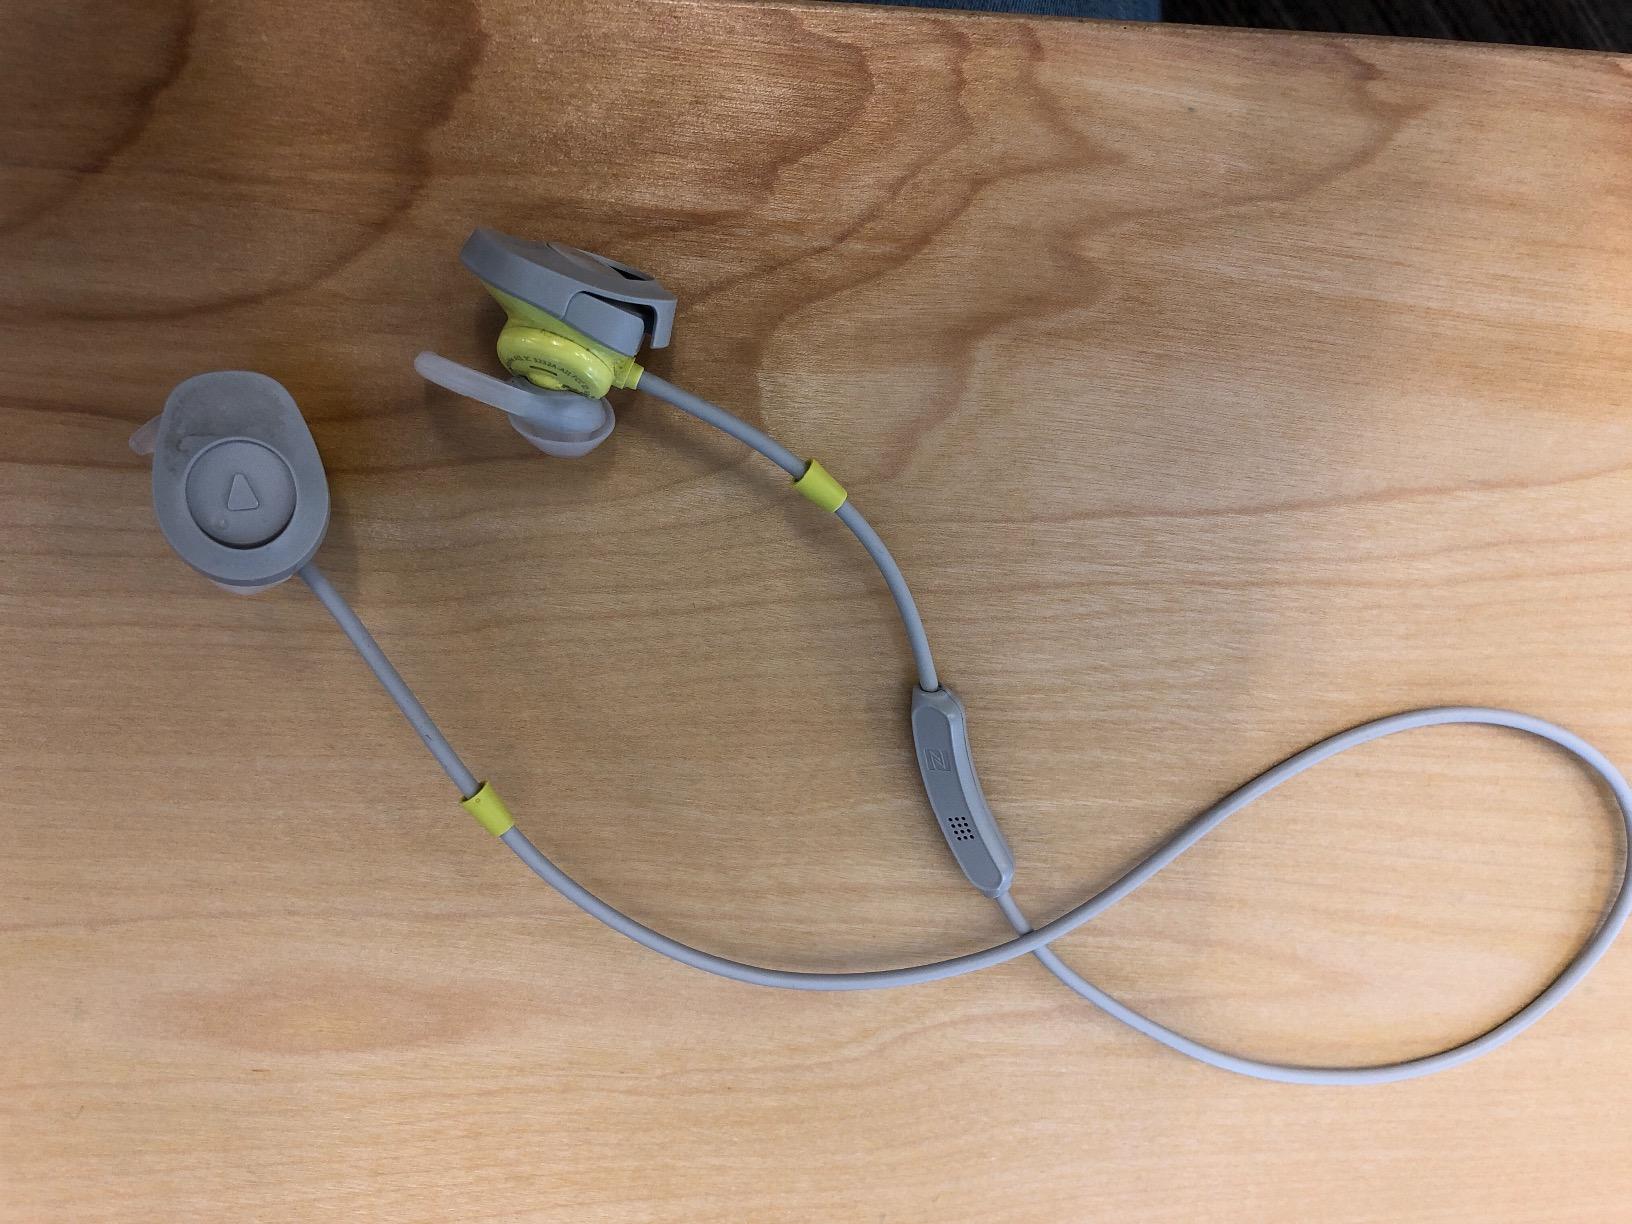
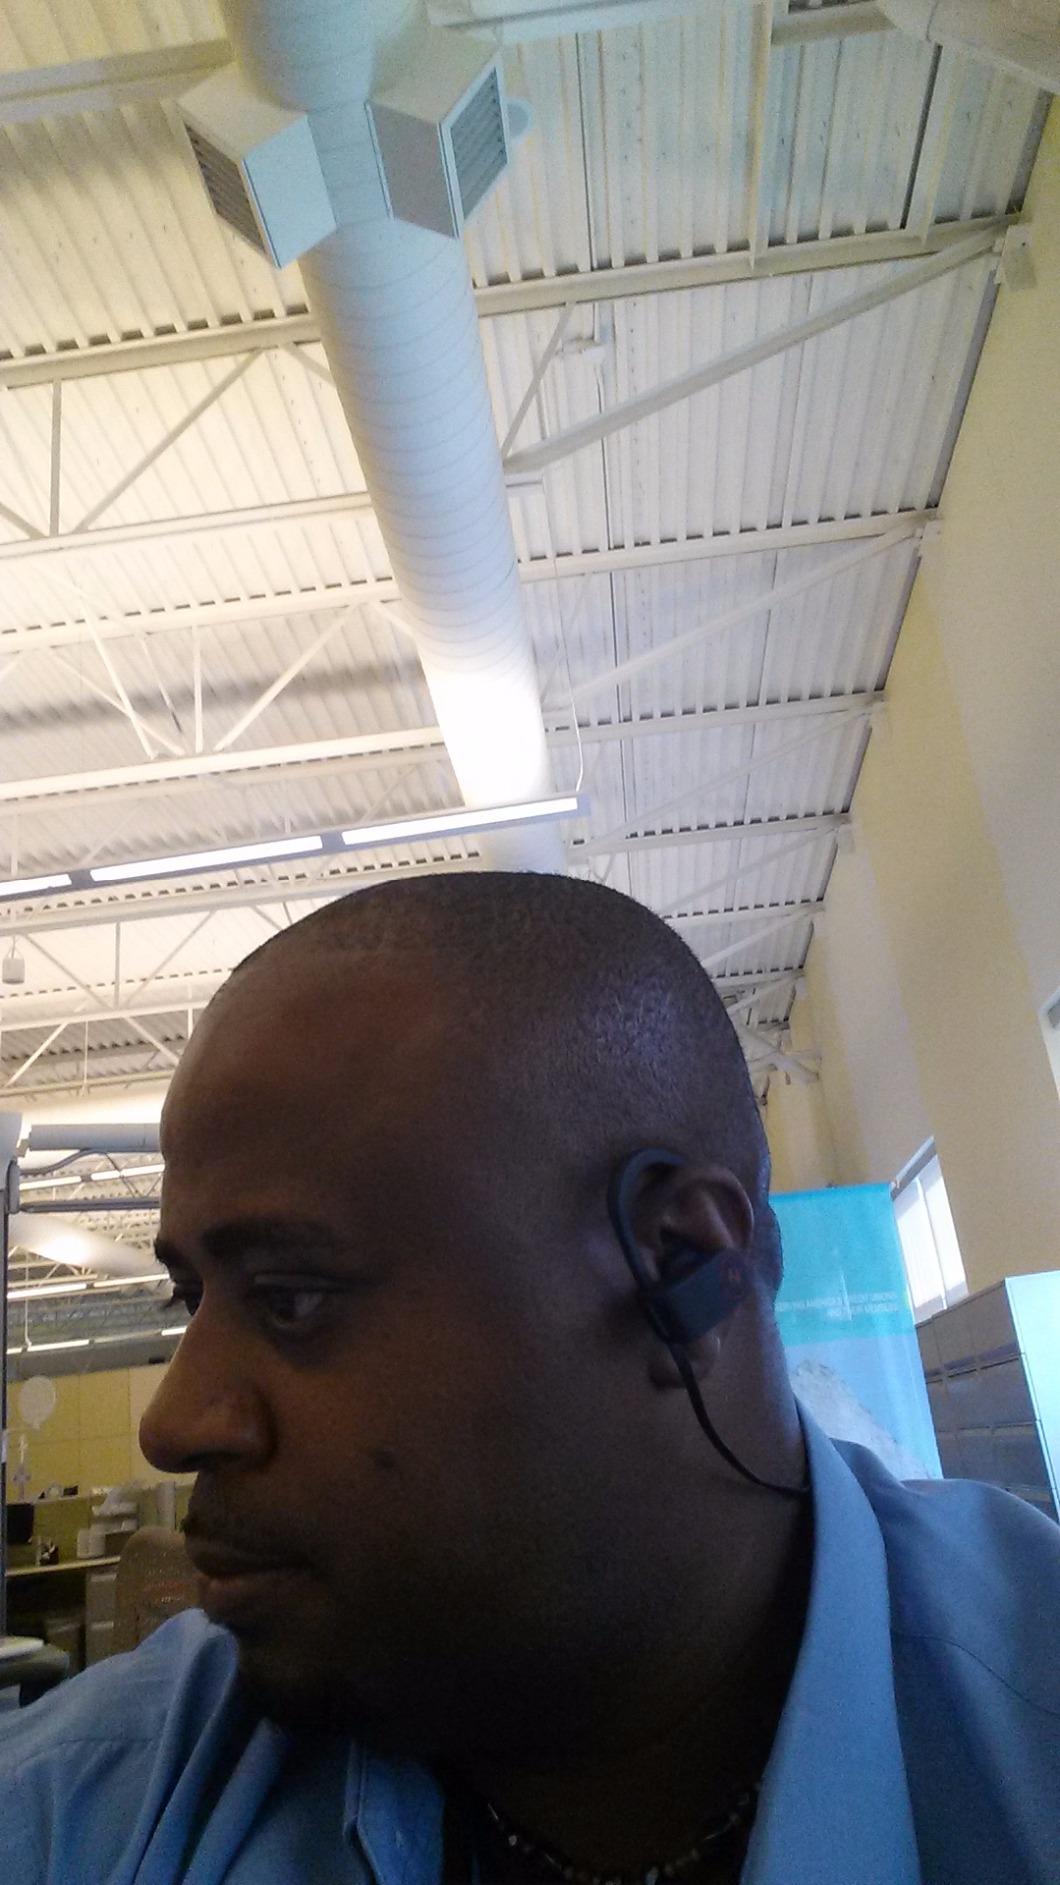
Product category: headphones
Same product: no